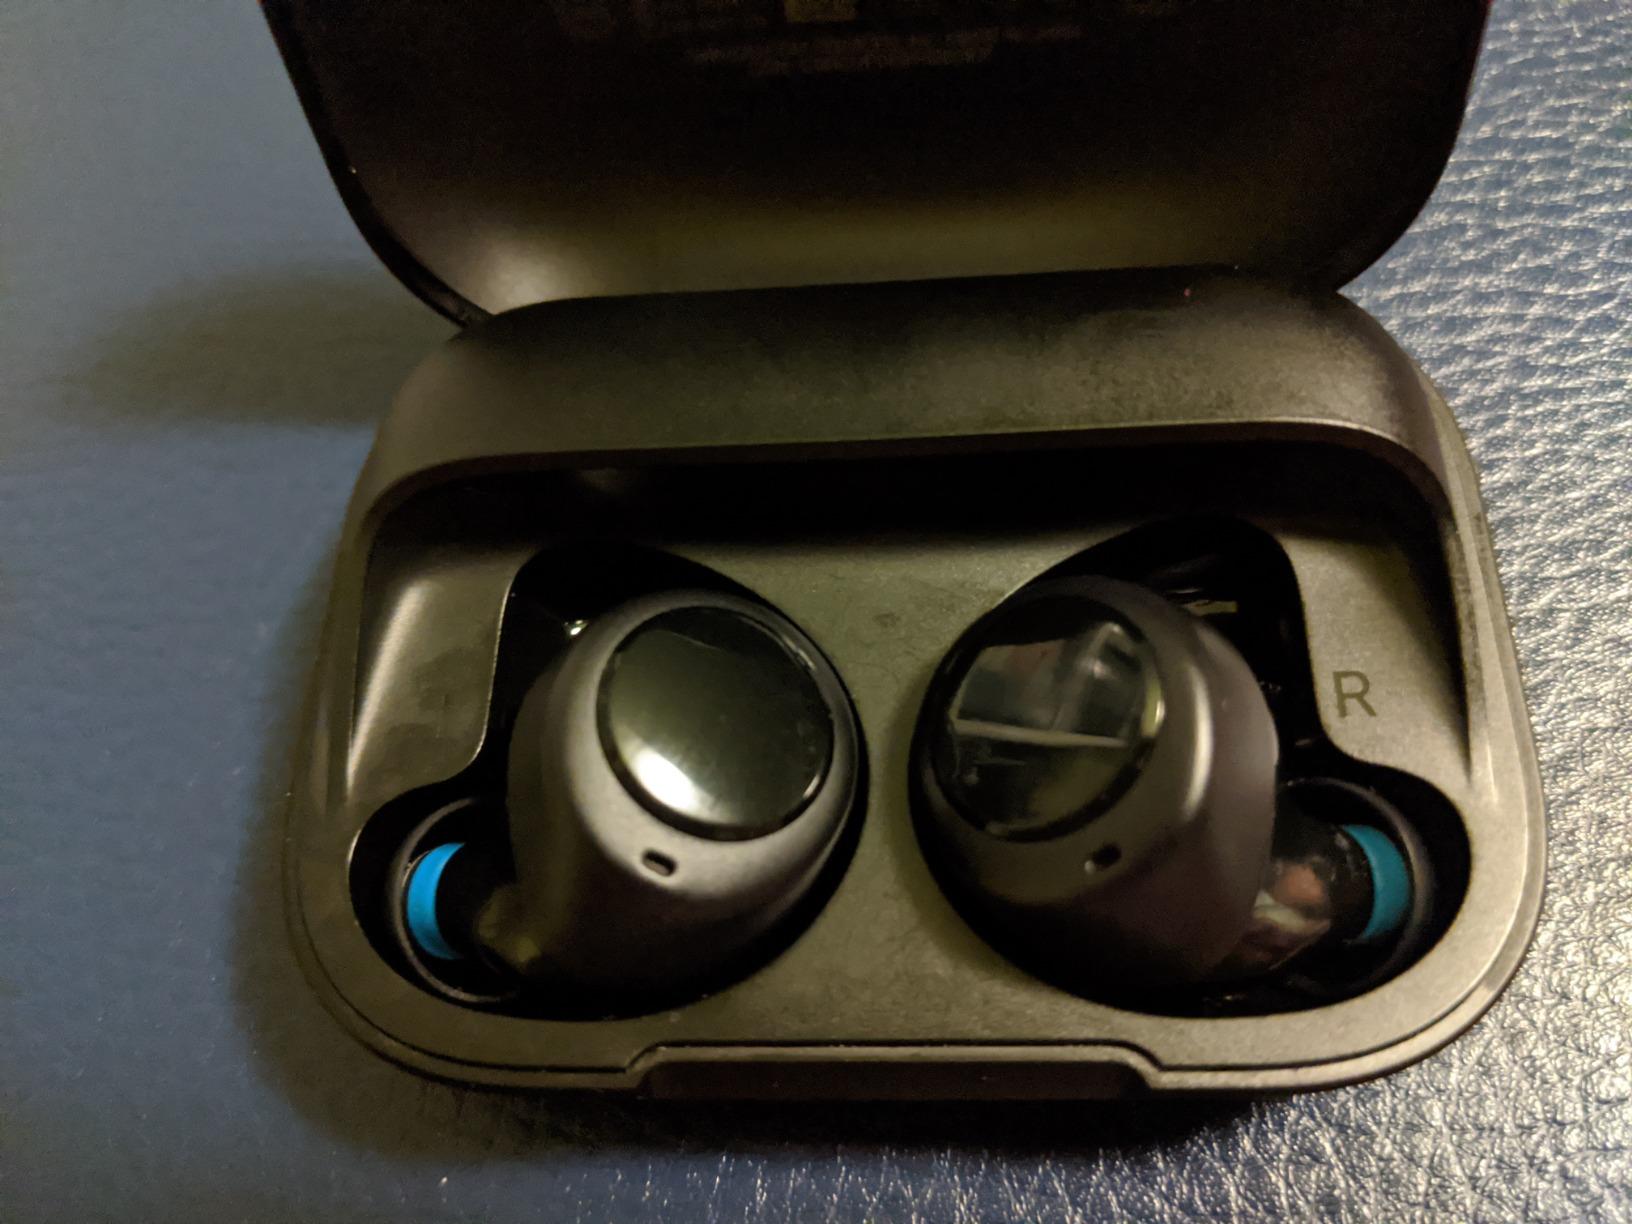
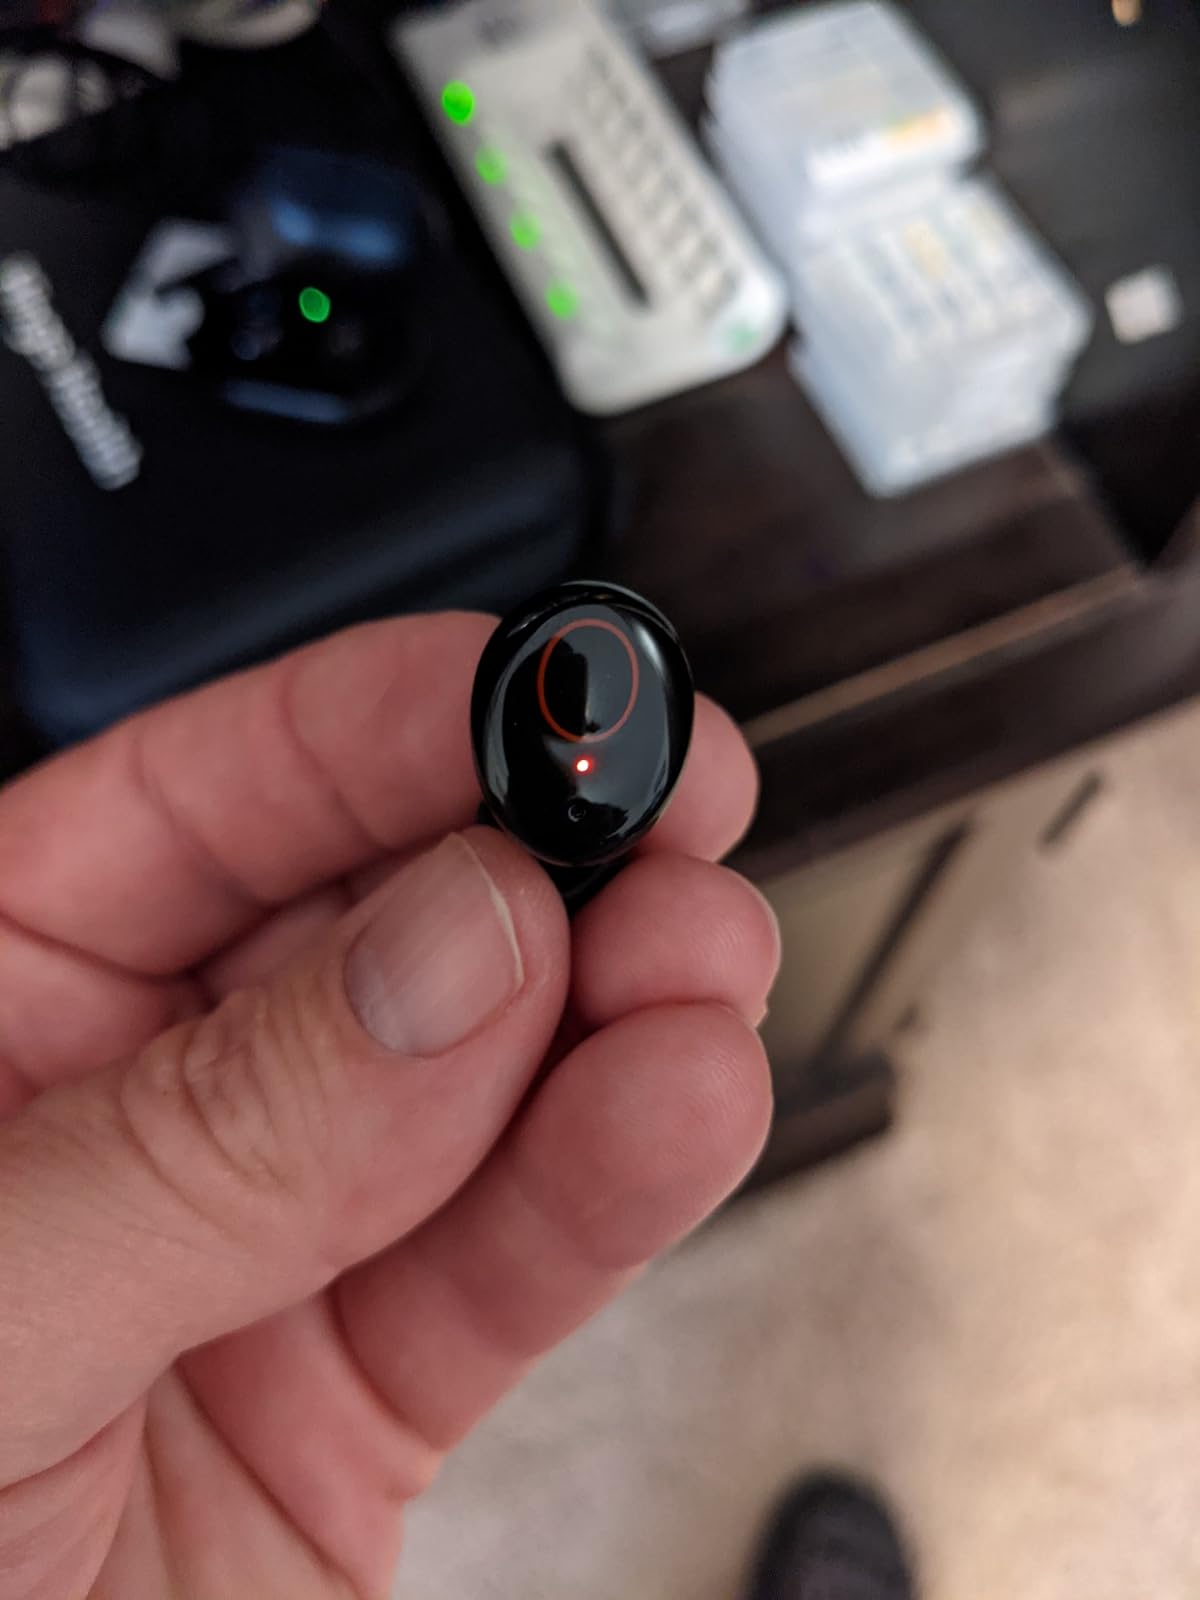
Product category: earbuds
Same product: no